Ahmad Nasser Al-Mohammad Al-Sabah

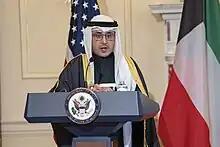
Ahmad in 2022

Sheikh Ahmad Nasser Al-Mohammad Al-Sabah (born 13 February 1971) is a member of the Kuwaiti royal family who served as Minister of Foreign Affairs from 2019 to 2022.